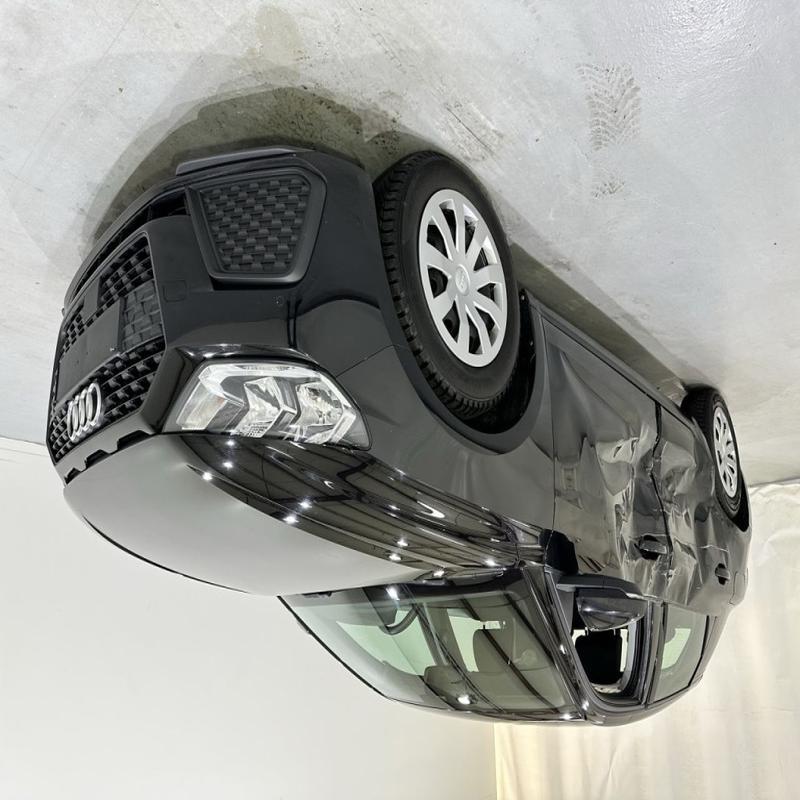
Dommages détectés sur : porte avant droite, porte arrière droite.
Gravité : majeur